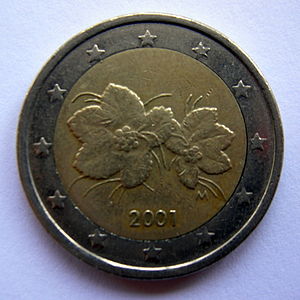
Finske euromønter / Første serie
De finske euromønter viser tre forskellige motiver. Heikki Häiväoja designede motivet til den finske nationale side af 1 cent – 50 cent mønterne, Pertti Mäkinen designede 1 euromønten, og Raimo Heino designede 2 euro mønten. Alle motiverne viser de 12 europæiske stjerner og årstallet for prægningen.